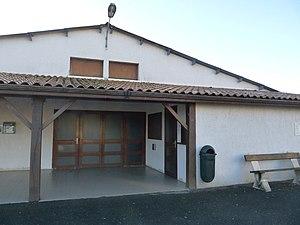
Salle des fêtes, Coux, Charente-Maritime, France
Coux est une commune du Sud-Ouest de la France située dans le département de la Charente-Maritime, en région Nouvelle-Aquitaine.